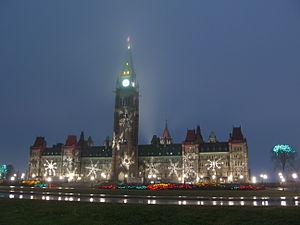
La religion au Canada inclut une très grande diversité de groupes religieux et de croyances. La majorité de la population canadienne est chrétienne, représentant 67 % des Canadiens. L'Église catholique romaine est la confession la plus importante parmi les Chrétiens du Canada. En pourcentage de la population, le christianisme est suivi par les gens sans religion qui représentent 24 % de la population. Les autres religions, les principales étant l'islam, l'hindouisme, le sikhisme, le bouddhisme et le judaïsme, englobent 8 % de la population. Les taux d'affiliation à une religion sont en baisse constante.